Binary Domain

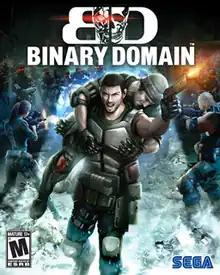
North American cover art

is a third-person shooter video game developed by Ryu Ga Gotoku Studio and published by Sega. It was released for PlayStation 3 and Xbox 360 in February 2012 and Windows in April 2012. The game is set in Tokyo, Japan, in the year 2080. It features innovative artificial intelligence technology.